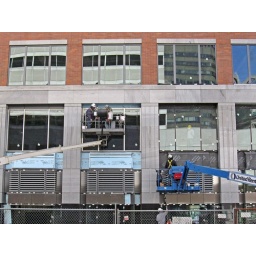
Window work on a ubiquitous new office box going up in the financial district.